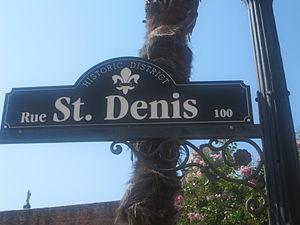
Rue St Denis à Natchitoches, Louisiane
La ville de Natchitoches est le siège de la paroisse des Natchitoches dans l'État de Louisiane aux États-Unis.
La signalisation bilingue consiste en la représentation sur un même panneau de signalisation d'inscriptions en deux langues ou plus. Son utilisation est réglementairement réservée à des situations locales où est en vigueur le bilinguisme administratif ou bien où il existe un important trafic touristique ou commercial ; on en trouve parfois aussi dans les quartiers où la proportion d'immigrés originaires d'une même zone linguistique est élevée. Dans un sens plus extensif, elle inclut, dans les régions où coexistent des langues transcrites en alphabets non latins, la translittération des toponymes et l'éventuelle traduction des textes complémentaires. La tendance générale est plutôt de remplacer les informations qui devraient être fournies en plusieurs langues par des symboles et des pictogrammes standardisés au niveau international et représentatifs du contenu de l'information. L'emploi de la signalisation bilingue est sans doute le principal instrument symbolique de perception et d'institutionnalisation de la réalité bilingue d'un territoire.
La Louisiane est un État du Sud des États-Unis, entouré à l'ouest par le Texas, au nord par l'Arkansas, à l'est par le Mississippi et au sud par le golfe du Mexique. C'est le 31ᵉ État américain par sa superficie et le 25ᵉ par sa population. Sa capitale est Baton Rouge et sa plus grande ville est La Nouvelle-Orléans.
La langue française est une langue minoritaire aux États-Unis. Les Américains francophones vivent surtout en Louisiane méridionale et dans le nord de la Nouvelle-Angleterre, à la frontière avec les provinces canadiennes du Nouveau-Brunswick et du Québec, et notamment dans l'extrême nord de l'État du Maine.
Louis Juchereau de Saint-Denis est un militaire et explorateur Canadien-français né le 17 septembre 1676 à Beauport près de Québec et mort le 11 juin 1744 à Natchitoches en Louisiane française.